Joseph-Michel-Ange Pollet

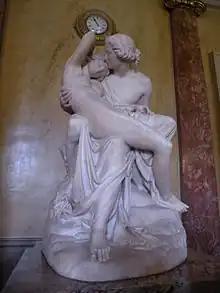
"Achilles and Deidamia"

Pollet was born in Palermo and studied there under Valerio Villareale, then under Bertel Thorvaldsen and Pietro Tenerani. He was active at least 5 years in Belgium and won several medals at the Paris Salon: